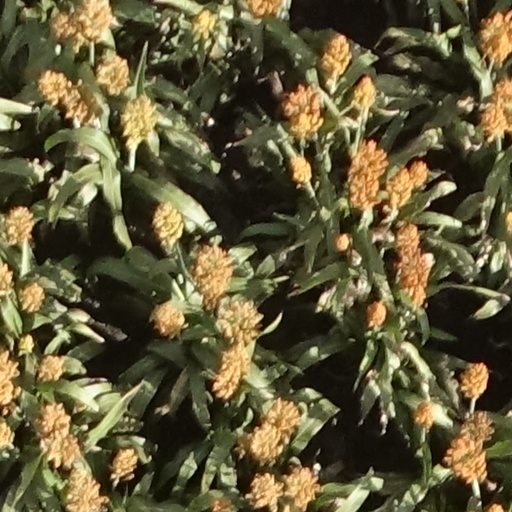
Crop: sorghum